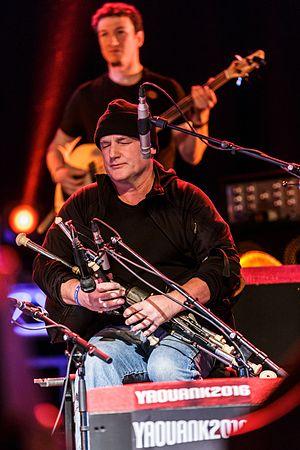
Création ""Yoann An Nedeleg Noz Project"" avec Davy Spillane en fest-noz lors du festival Yaouank le 19 novembre 2016 au MusikHall du Parc Expo de Rennes."
Davy Spillane est un musicien et compositeur irlandais, né à Dublin le 6 janvier 1959. Il est reconnu en tant que joueur de uilleann pipes ainsi que de low whistle.
Gortoz a ran est un chant poétique écrit et interprété par le chanteur breton Denez Prigent, issu de son troisième album studio Irvi, paru en 2000. Sorti en single, le chant en breton, enregistré en duo avec Lisa Gerrard, séduit un large public. En 2001, Gortoz a Ran est intégrée dans la bande originale du film américain La Chute du faucon noir de Ridley Scott, en 2012 dans le film Les Seigneurs d'Olivier Dahan et en 2016 dans la série américaine South Park.